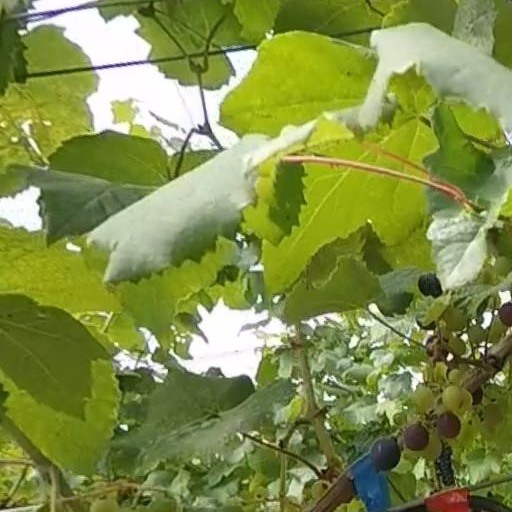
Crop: grape